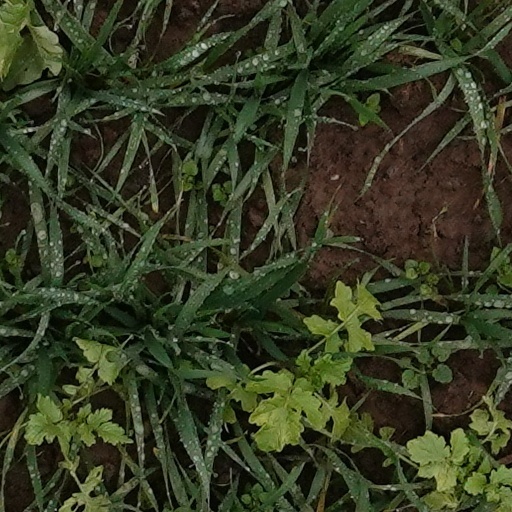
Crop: wheat